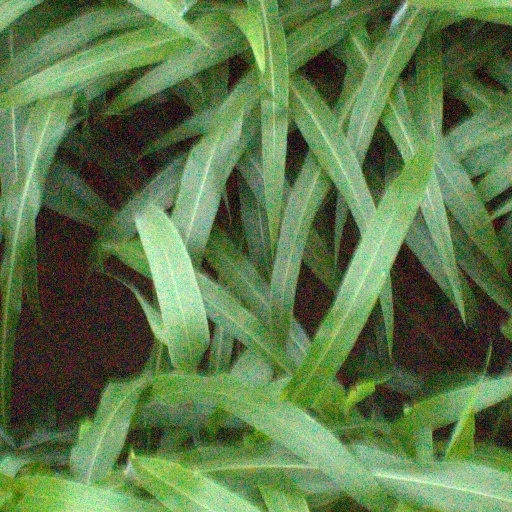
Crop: sorghum